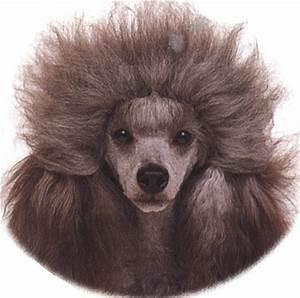
dog